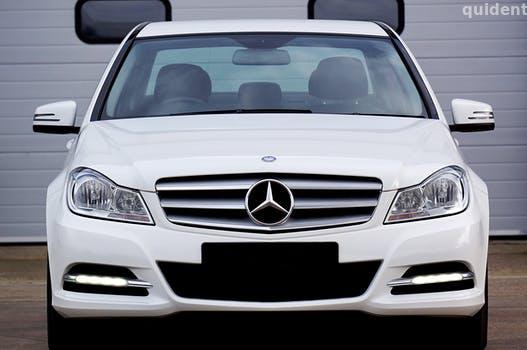
Label: Watermark